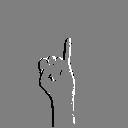
ASL letter: i